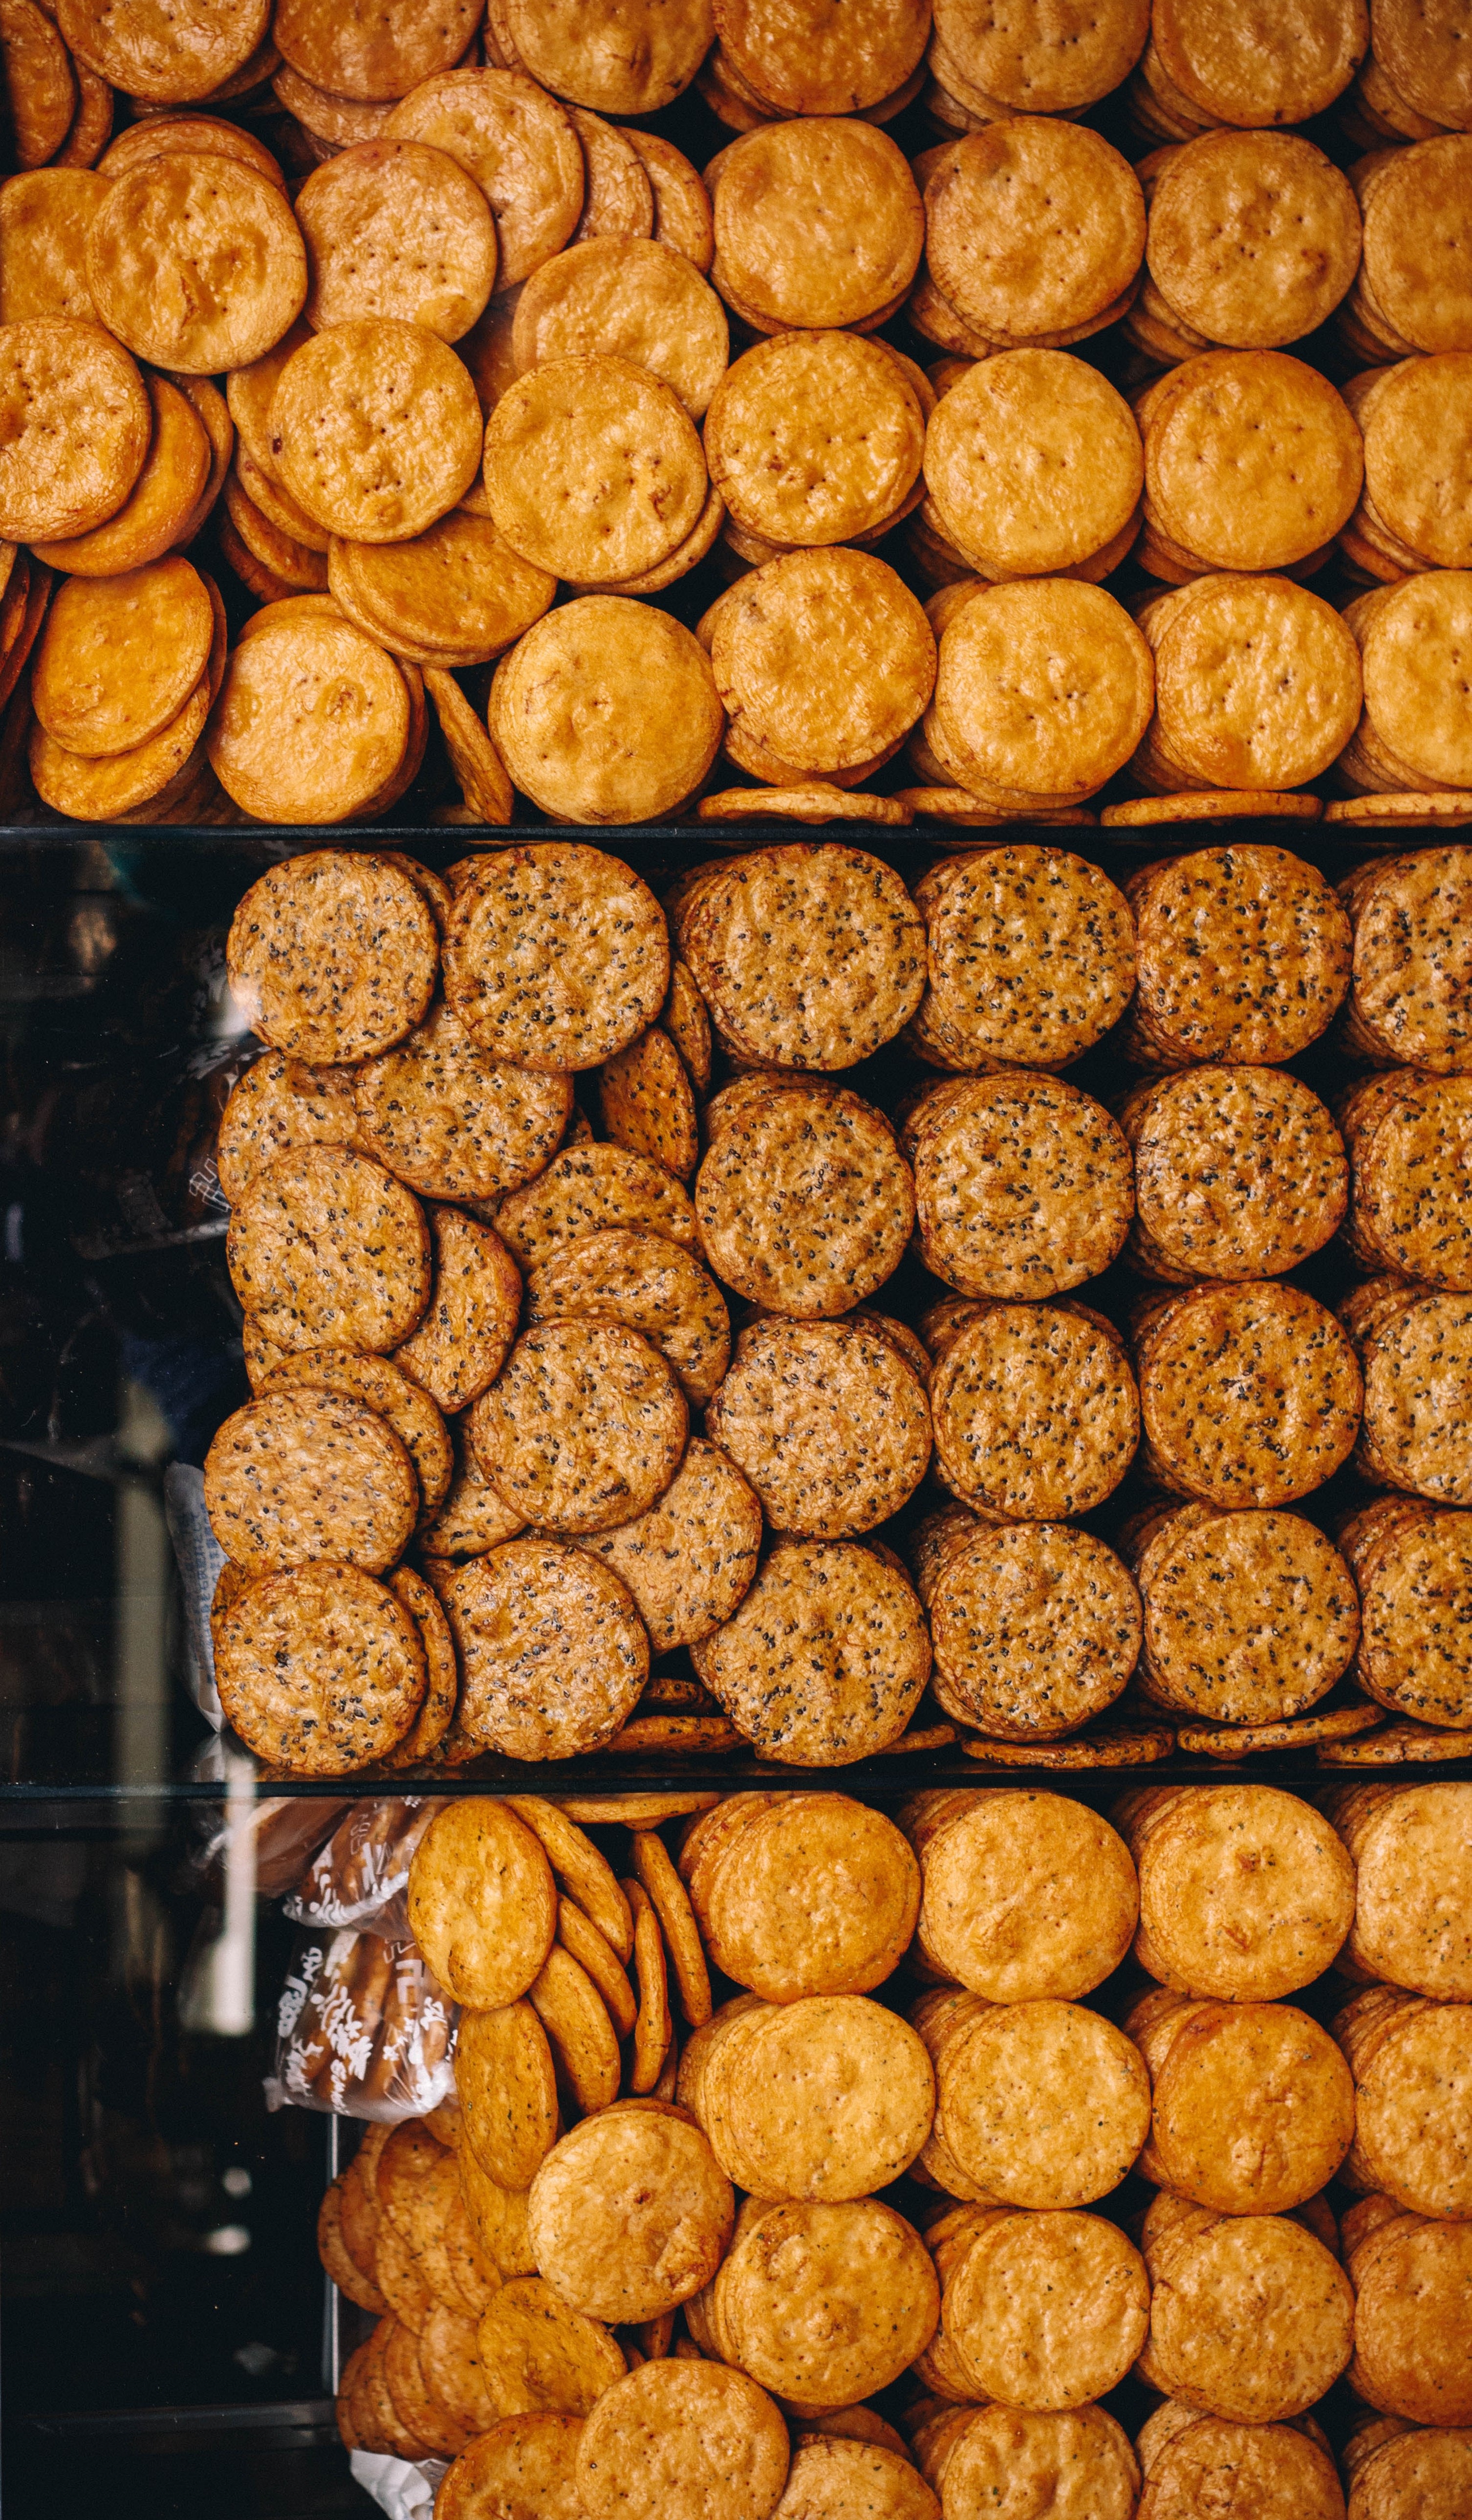
dish, meal, food, produce, breakfast, baking, biscuit, cookie, dessert, cuisine, bakery, cracker, baked goods, grass family, snack food